Tarzan & Jane

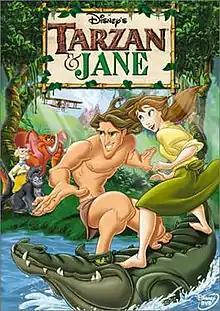
DVD cover

Tarzan & Jane is a 2002 American animated adventure film produced by Walt Disney Television Animation. Released on July 23, 2002, it is a direct-to-video spin-off of Disney's 1999 animated feature film "Tarzan", and uses three then-unaired episodes of the film's corresponding television series, "The Legend of Tarzan". "Tarzan II", a prequel to both films, was released in 2005. The film is set one year after the events of the first film and Tarzan and Jane are married.